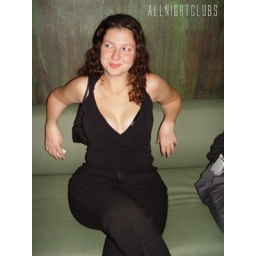
my friend lucille up in the club poppin' bottles. she's the new phenomenon, a white girl with ass.